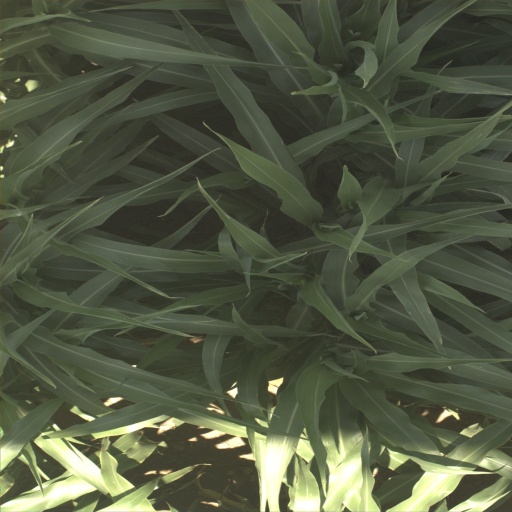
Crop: sorghum